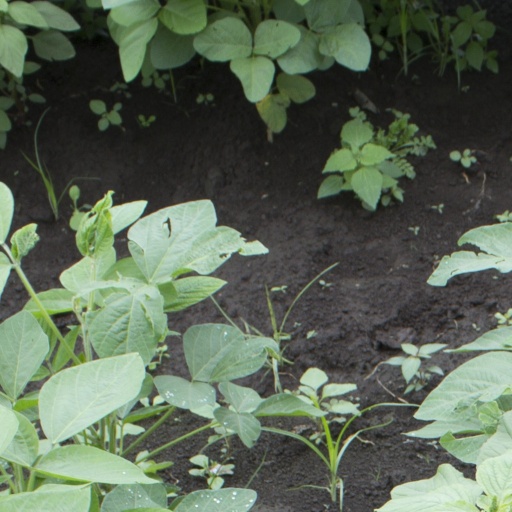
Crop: soybean